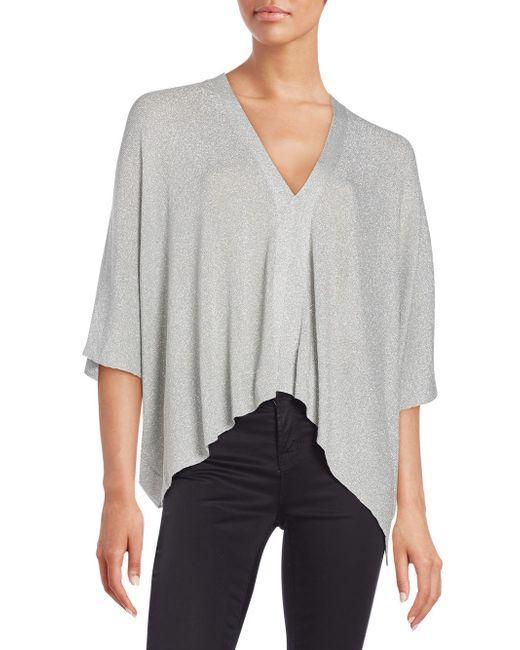
Graues Damenoberteil mit drapiertem V-Ausschnitt